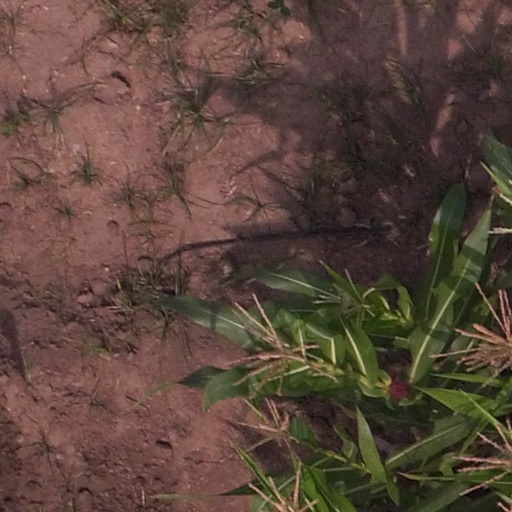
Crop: maize; corn